Theo Crosby

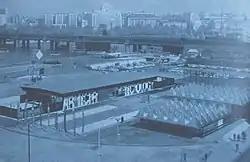
UIA Congress and Exhibition buildings on London's South Bank, 1961.

The late 1950s and early 1960s saw Crosby add to his reputation as an architect through a number of temporary exhibitions. With Edward Wright he produced the "Architectural Design" magazine's stands at the 1955 and 1958 Building Exhibitions, and the congress and exhibition buildings for the 6th International Union of Architects Congress, held in London in 1961, both of which combined architecture and graphics in a striking fashion. Such projects also reinforced his belief in the desirability of cross-disciplinary work in the arts. Later he remembered how, after completing the UIA project "we all felt very pleased with each other and have I suppose often wondered why such occasions, generous and spontaneous are so rare". Three years later he designed a pavilion at the Milan Triennale, for which he was awarded Gran Premio. Fletcher Forbes Gill, the design company that Crosby would subsequently join, produced the graphics for the pavilion.